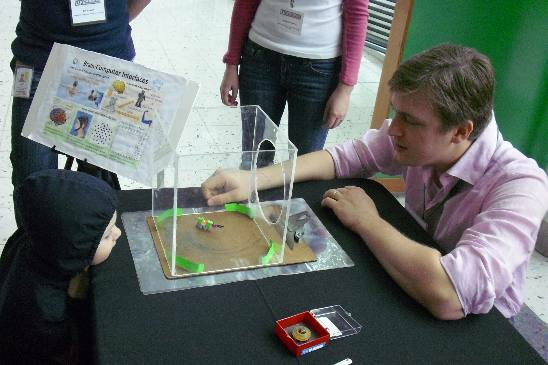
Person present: Yes